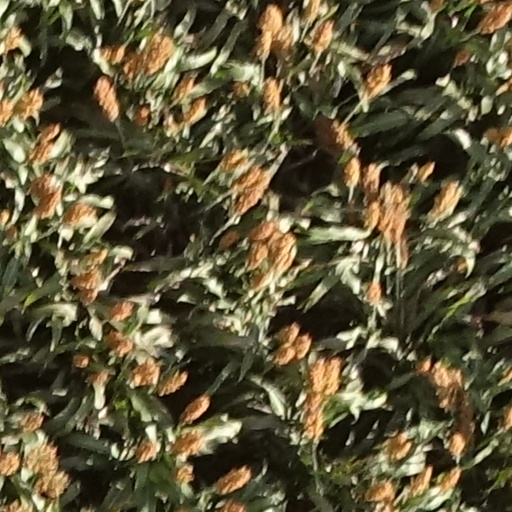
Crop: sorghum